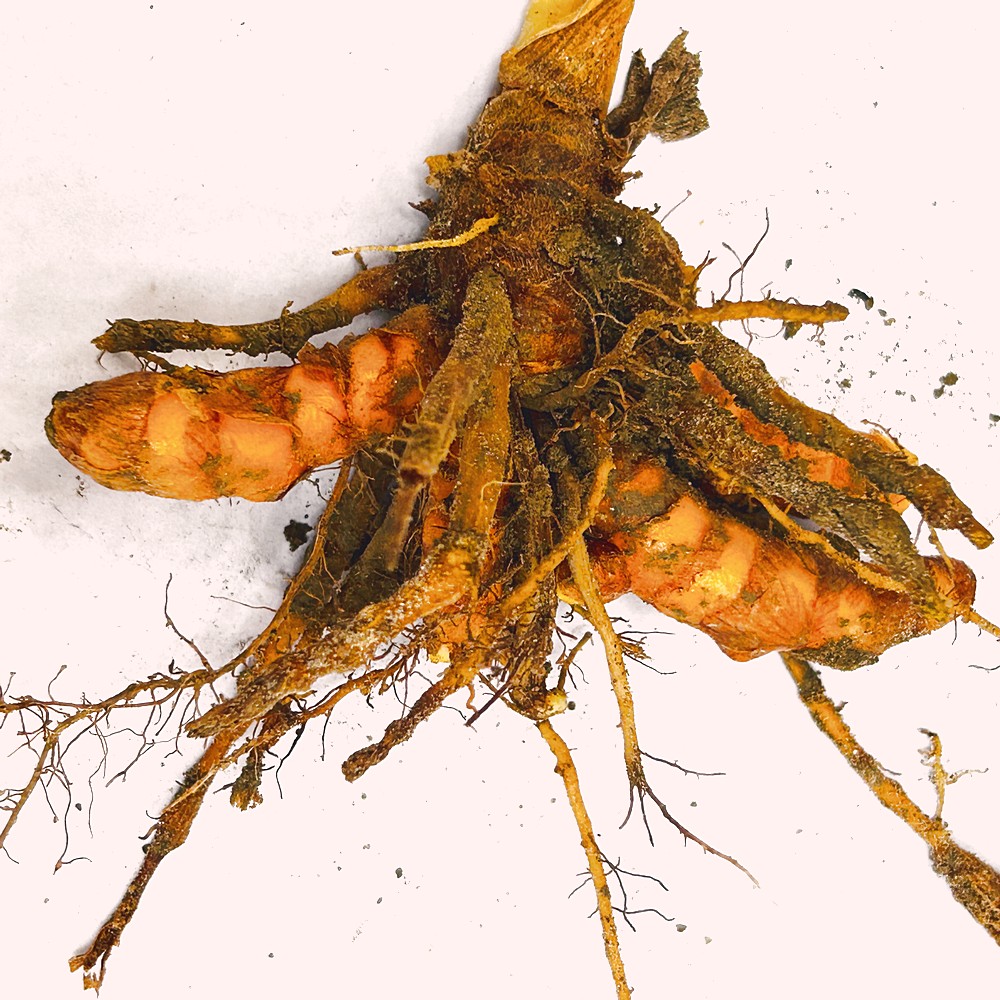
Label: Rhizome Healthy Root